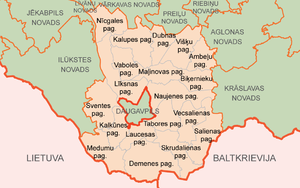
La municipalité de Daugavpils est une des 110 municipalités de la Lettonie située au sud-est du pays à la frontière avec la Lituanie et la Biélorussie. Le chef-lieu de la municipalité est la ville de Daugavpils, qui néanmoins n'en fait pas partie possédant le statut de la ville républicaine.
Louis Wiederkehr est un artisan peintre alsacien qui s'est illustré par son action en faveur de la conservation et la restauration du patrimoine historique de Soultz et environs.